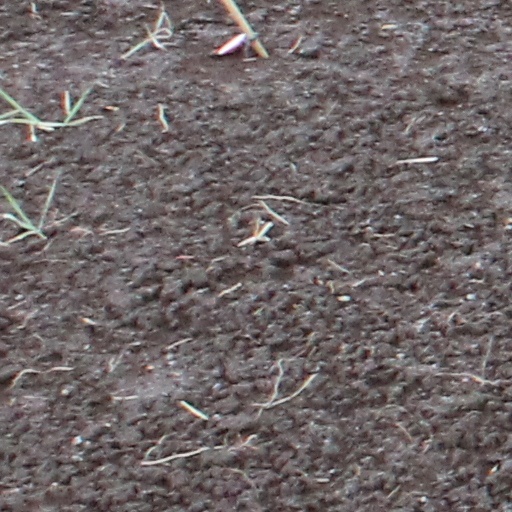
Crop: wheat